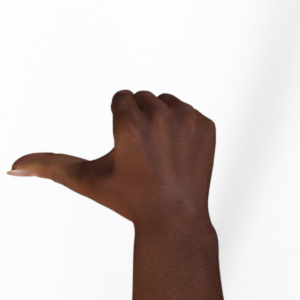
Label: rock